John Soane

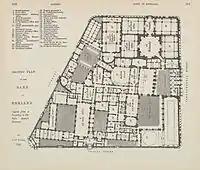
Ground plan of the Bank of England

At this early stage in his career Soane was dependent on domestic work, including: Piercefield House (1784), now a ruin; the remodelling of Chillington Hall (1785); The Manor, Cricket St Thomas (1786); Bentley Priory (1788); the extension of the Roman Catholic Chapel at New Wardour Castle (1788). An important commission was alterations to William Pitt the Younger's Holwood House in 1786, Soane had befriended William Pitt's uncle Thomas on his grand tour. In 1787 Soane remodelled the interior of Fonthill Splendens (later replaced by Fonthill Abbey) for Thomas Beckford, adding a picture gallery lit by two domes and other work.